John Joseph Campion

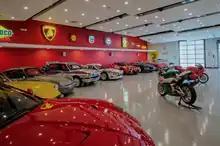
A portion of John J. Campion's car collection.

Campion assembled a stable of Lancias. His collection includes seven models that have each raced in the World Rally Championship (WRC):